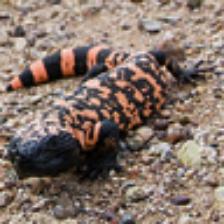
Label: NonHuman